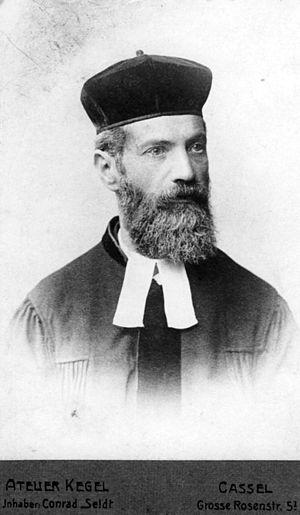
La synagogue de Cassel, inaugurée en 1839, a été pillée par les nazis en 1938, deux jours avant la nuit de Cristal où la plupart des lieux de culte juif d'Allemagne furent incendiés. La synagogue a été démolie dans les jours qui suivirent sur instruction de la municipalité.